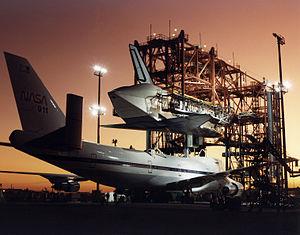
La navette spatiale américaine est un type de véhicule spatial conçu et utilisé par l'agence spatiale américaine, dont le vol inaugural remonte au 12 avril 1981 et qui est retiré du service en juillet 2011, après avoir effectué un total de 135 vols.